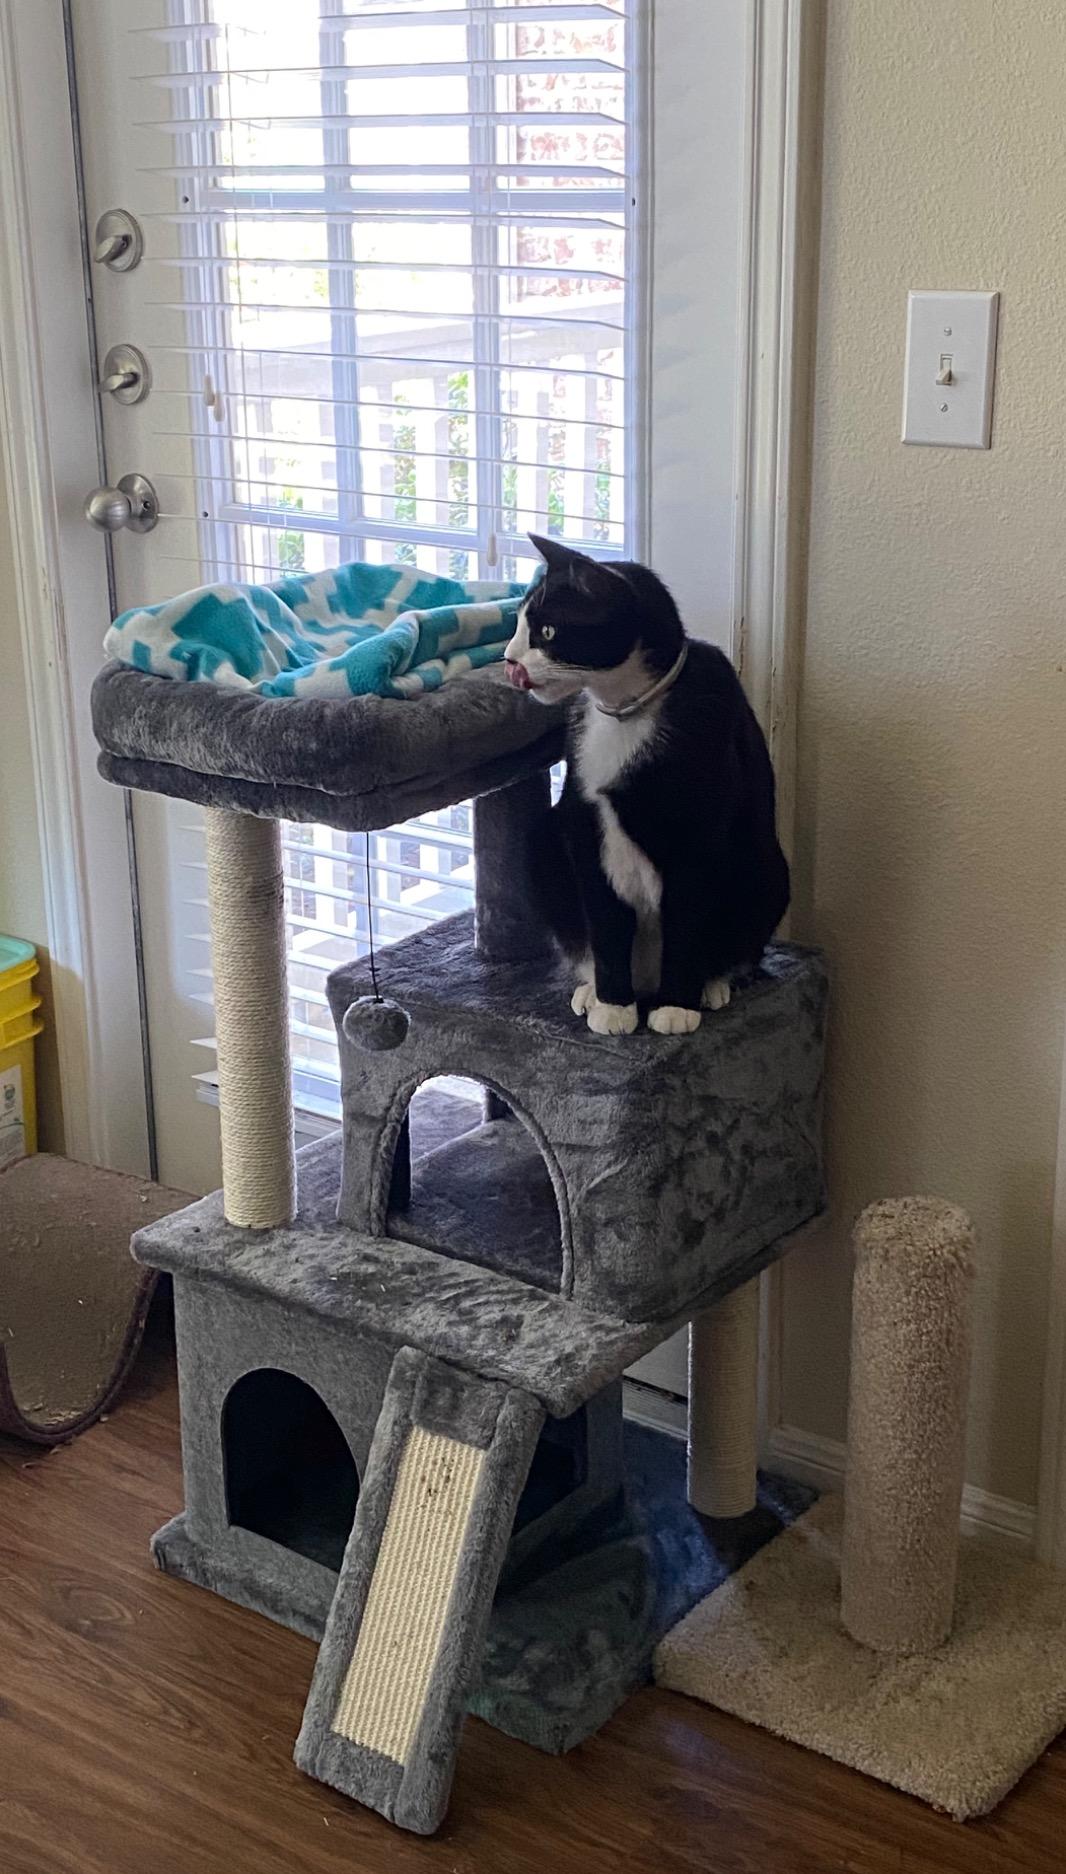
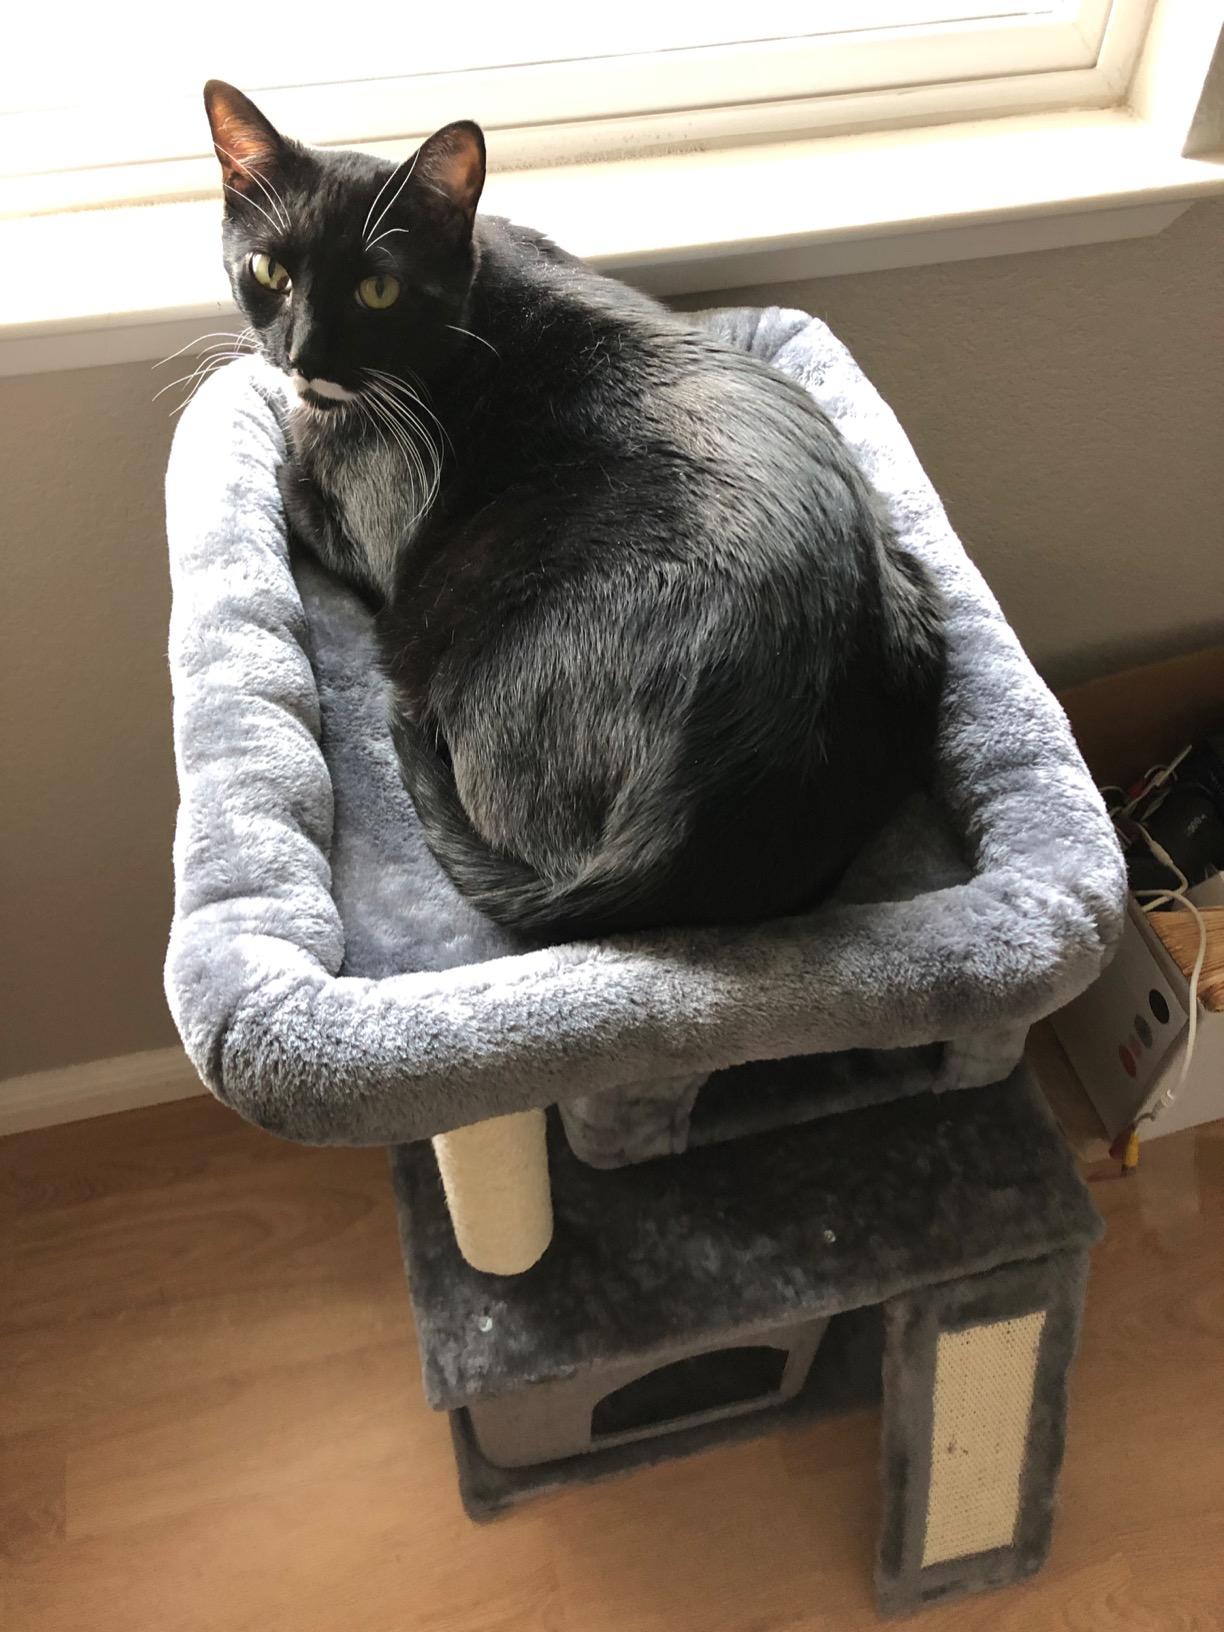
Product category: items_cat tree
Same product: yes